Georges Danton

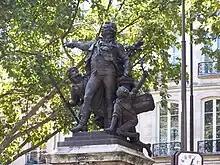
Statue de Danton au carrefour de Odéon (place Henri-Mondor, Paris)

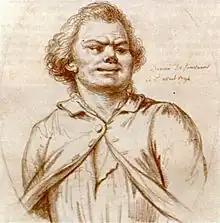
Danton on 5 April 1794 by Pierre-Alexandre Wille

Toward the end of the Reign of Terror, Danton was accused of various financial misdeeds, as well as using his position within the Revolution for personal gain. Many of his contemporaries commented on Danton's financial success during the Revolution, certain acquisitions of money that he could not adequately explain. Many of the specific accusations directed against him were based on insubstantial or ambiguous evidence. For the Revolutionary Tribunal legal evidence was unnecessary, moral conviction by jury was enough to speed up the proceedings.